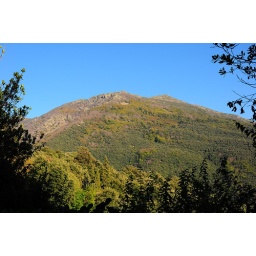
The mountain peak is above the tree line.